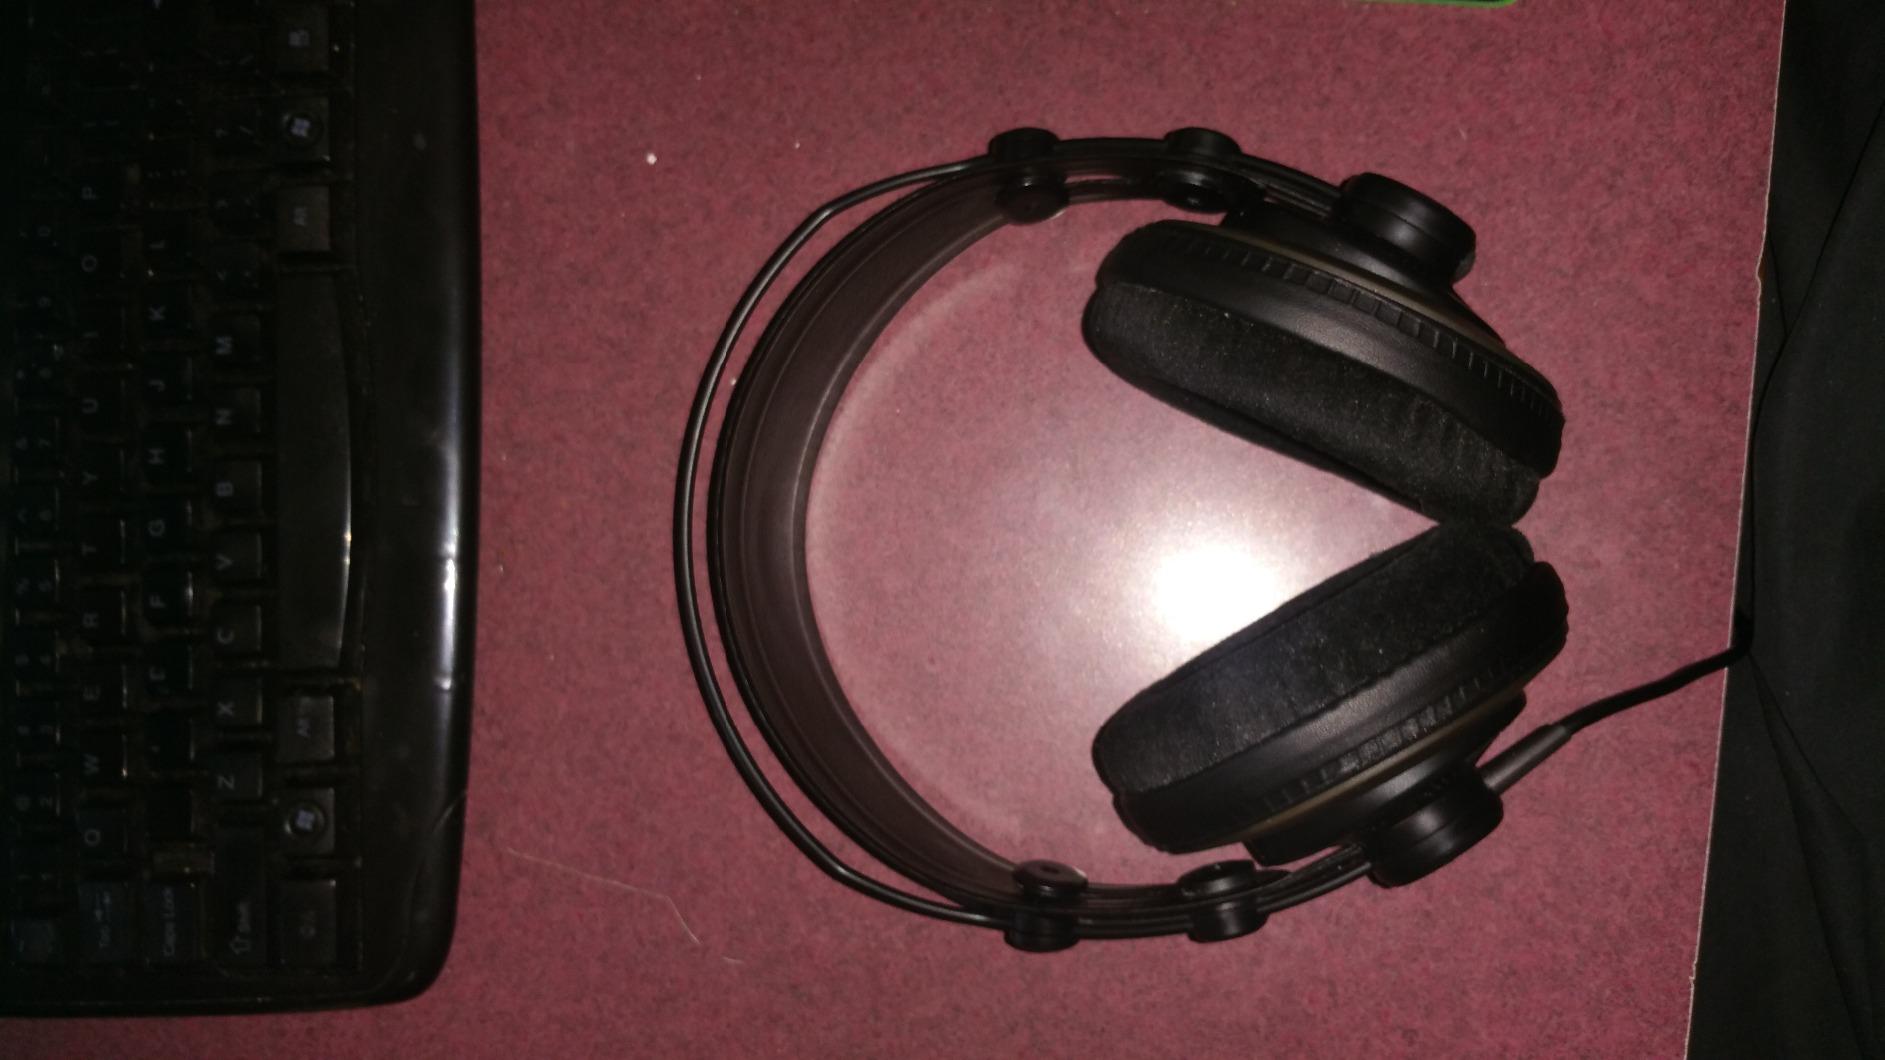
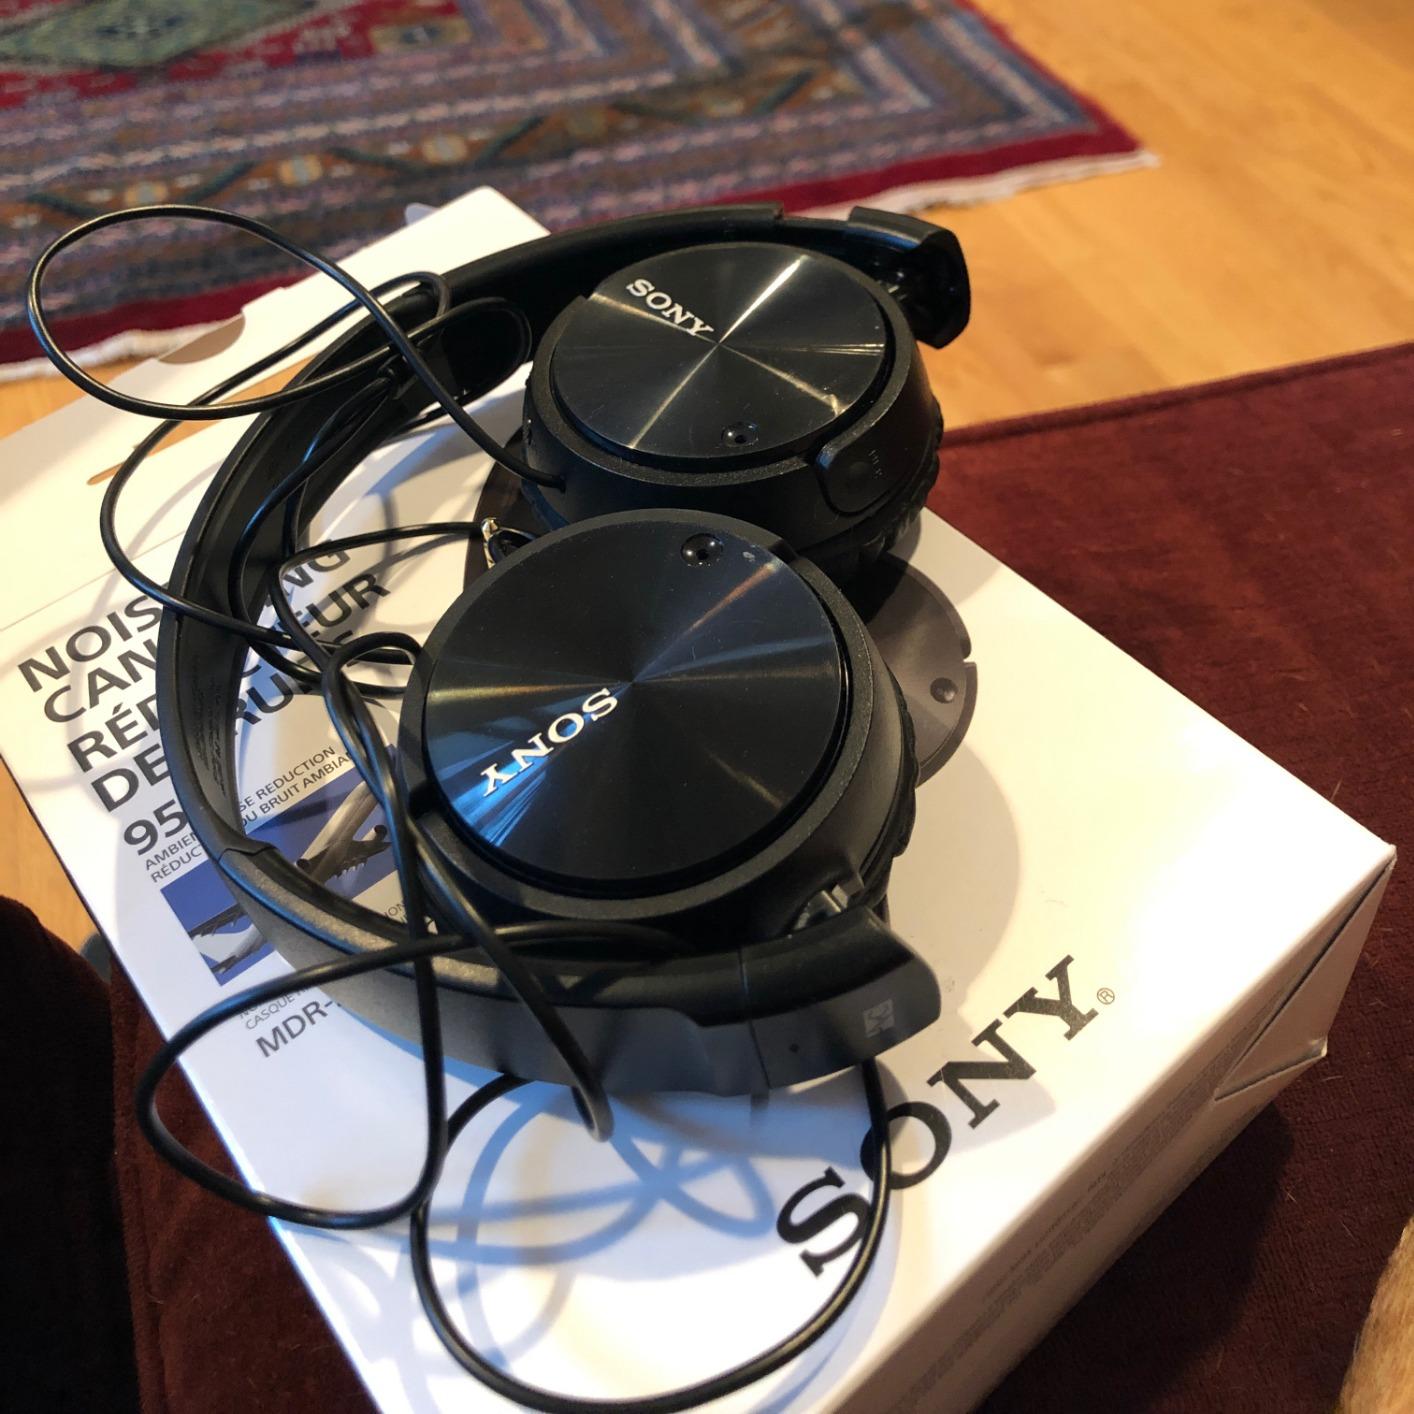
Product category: headphones
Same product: no